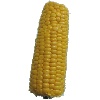
Label: Corn 1